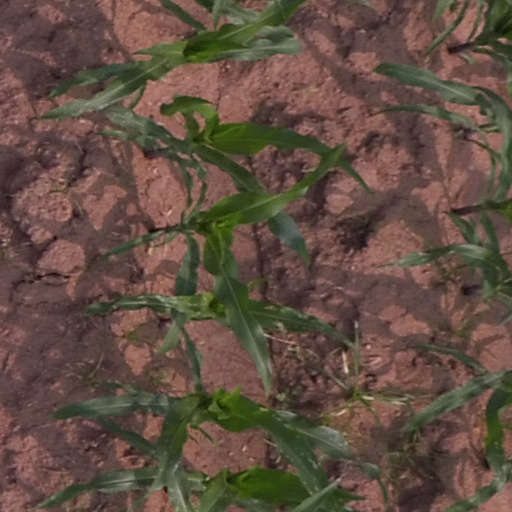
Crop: maize; corn